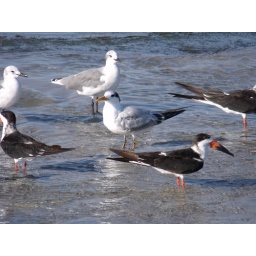
seagull, tern and black skimmer relaxing in the cool October water